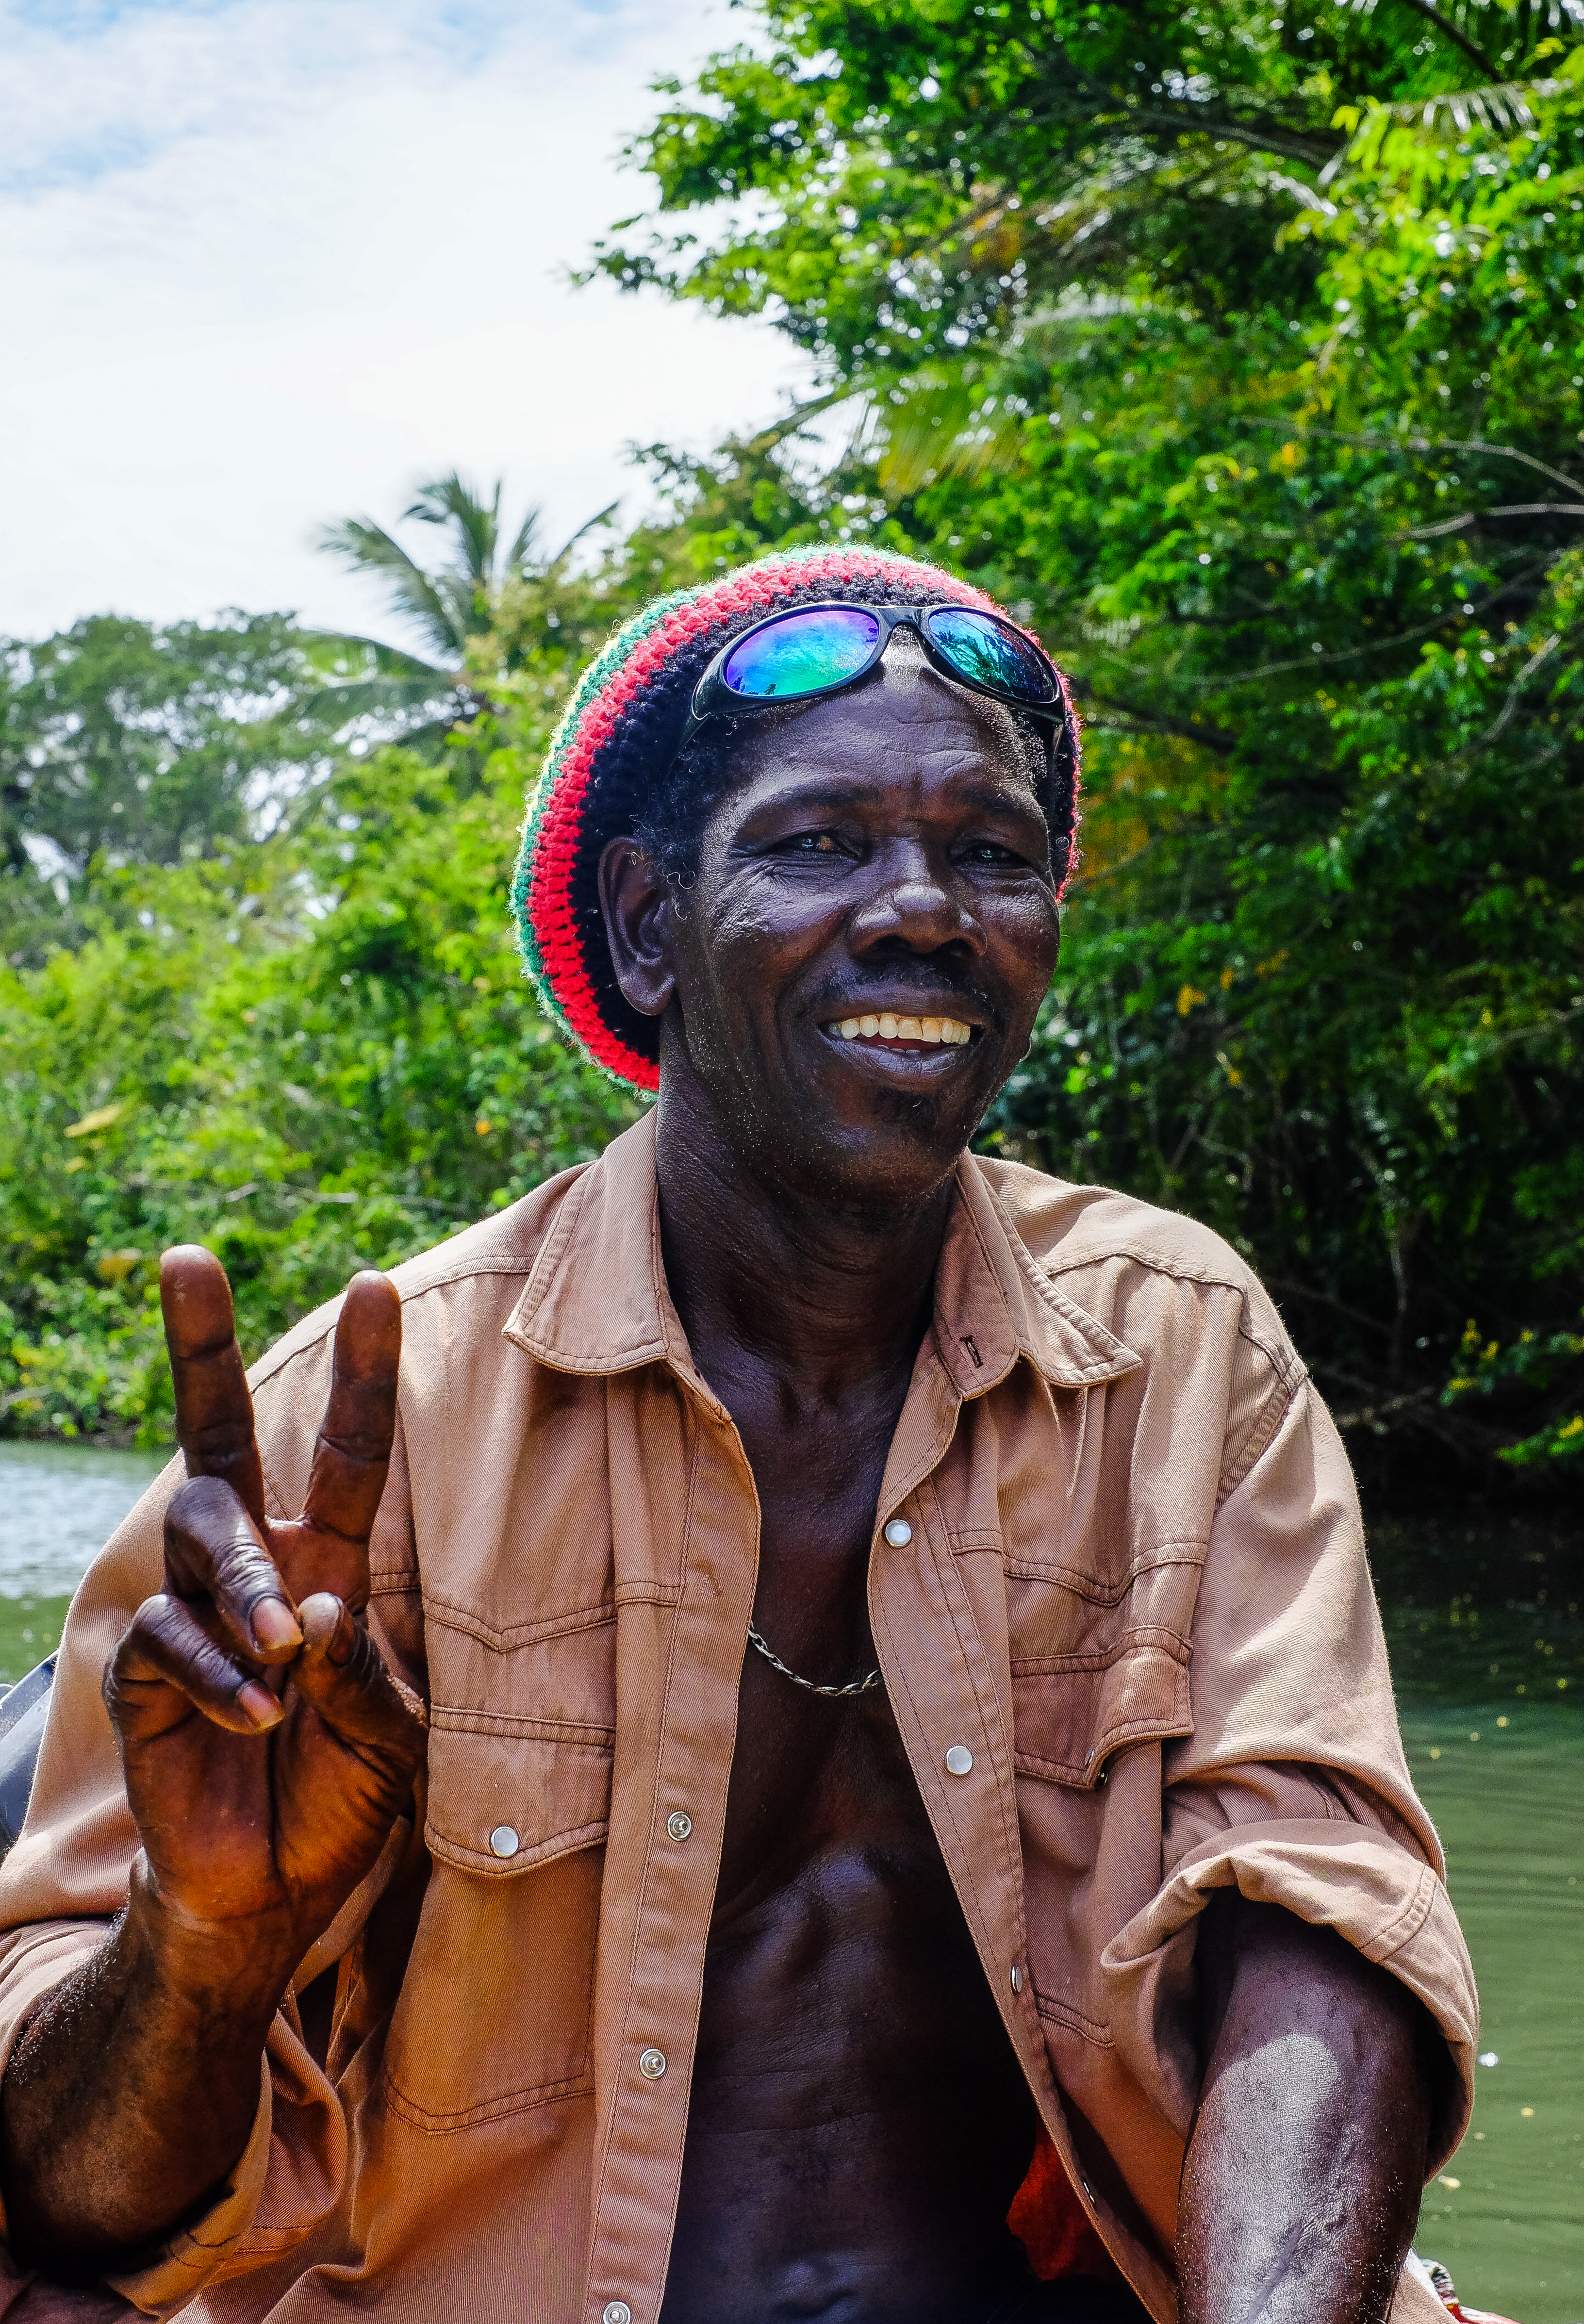
man, person, people, monument, statue, portrait, tribe, sculpture, temple, rasta, caribbean, tradition, menschen, tropen, karibik, dominica, carib, freitag, rastafari, port t